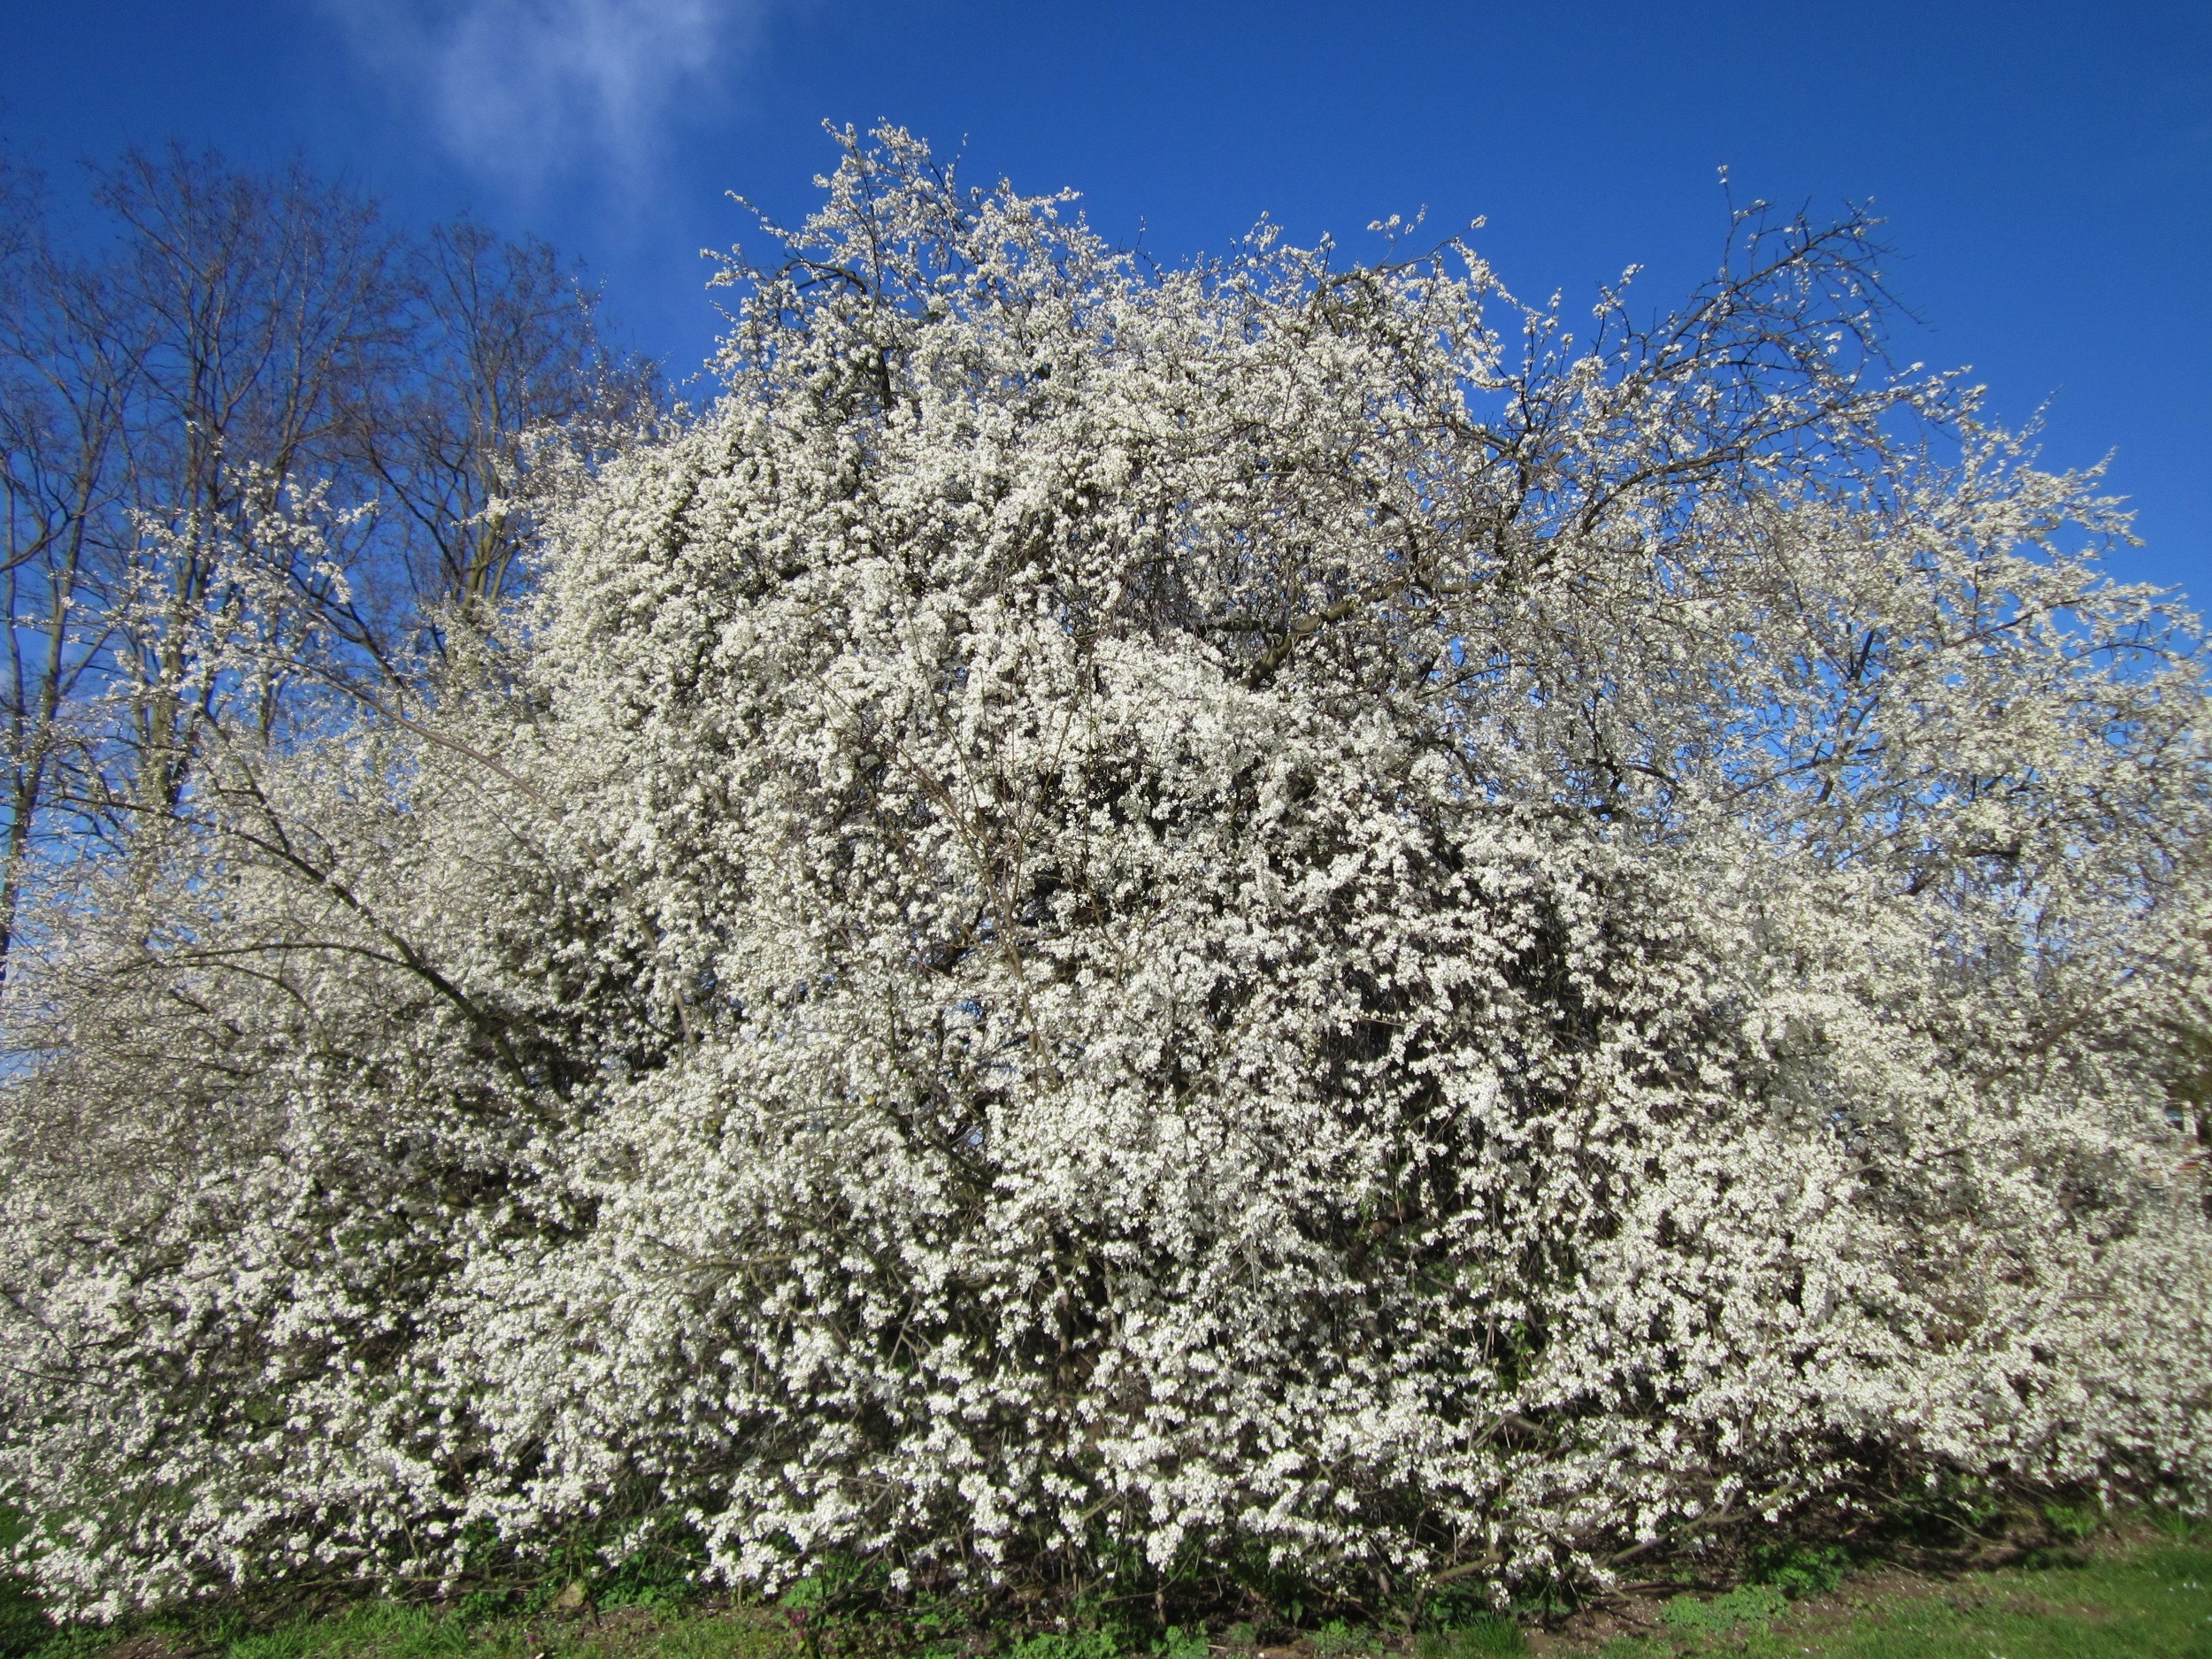
tree, nature, branch, blossom, plant, sky, countryside, flower, frost, country, rural, spring, produce, flora, trees, outside, clouds, shrub, germany, beautiful, flowering plant, woody plant, land plant